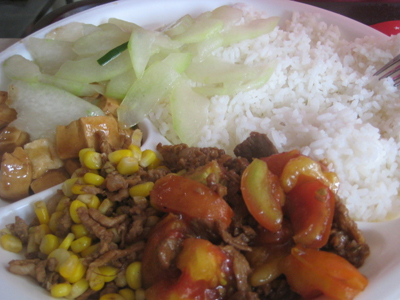
Label: trash